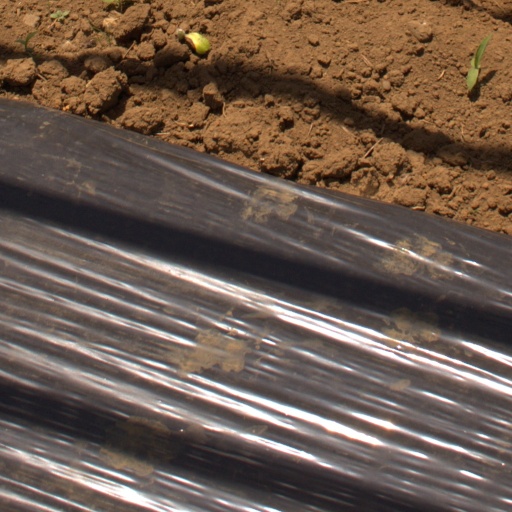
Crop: Jerusalem artichoke